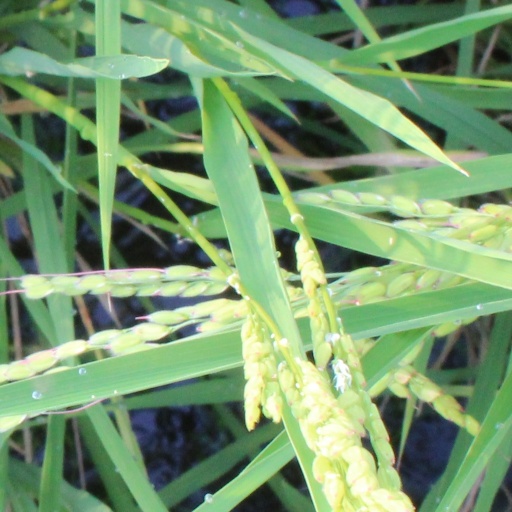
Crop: rice